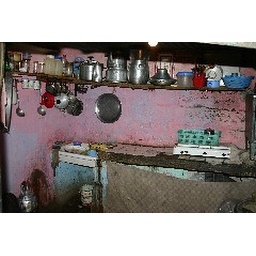
A kitchen in a small house in the Atlas mountains